Bingham School (Alpena, Michigan)

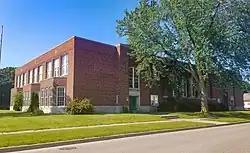

Bingham School is a former elementary school located at 555 South 5th Avenue in Alpena, Michigan. It was listed on the National Register of Historic Places in 2020.